James Shaw Maxwell

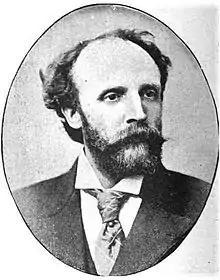
Shaw Maxwell in the 1890s.

James Shaw Maxwell (1855–1928), known as Shaw Maxwell, was a Scottish socialist activist.